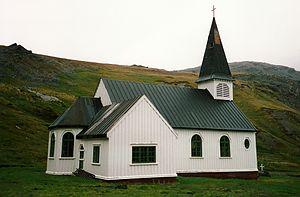
L’église luthérienne norvégienne, également connue sous le nom d'église du chasseur de baleines ou église de Grytviken, à Grytviken en Géorgie du Sud, est construite en 1913. Elle est rattachée à l'Église de Norvège.